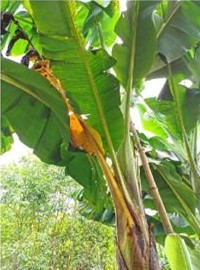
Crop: unknown
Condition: banana_panama_disease